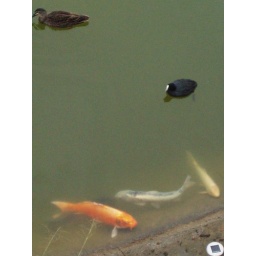
Koi Carp in the lake (plus a duck and a coot)